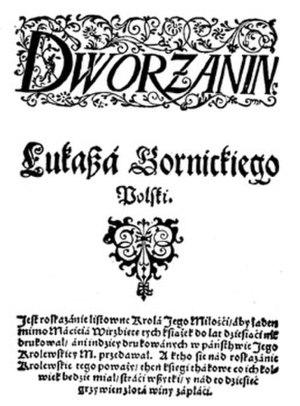
Łukasz Górnicki armoiries Ogończyk est un poète, écrivain, traducteur, humaniste et homme politique polonais. Secrétaire et chancelier du roi de Pologne Zygmunt II August, ami du poète Jan Kochanowski, il a été le premier à formuler une théorie globale sur la culture de la langue qu'il exposa en grande partie dans son œuvre Dworzanin polski.